Miranda Boonstra

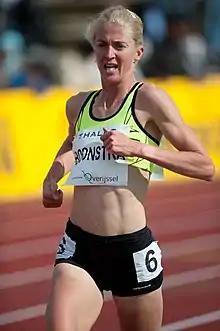
Miranda Boonstra at the FBK Games in Hengelo, the Netherlands (2010)

Miranda Boonstra (29 August 1972) is a Dutch long-distance runner and member of Prins Hendrik Vught and Nijmegen Atletiek.